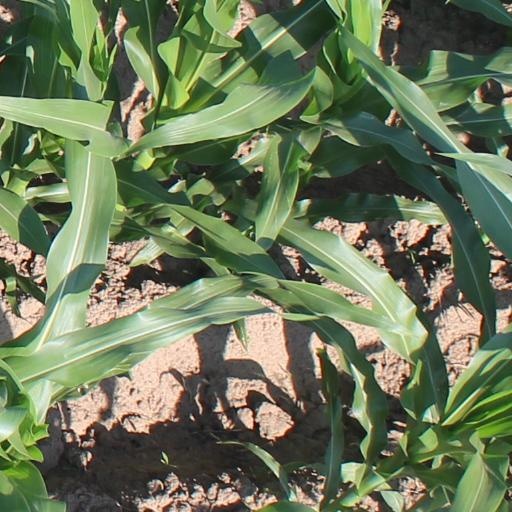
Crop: maize; corn